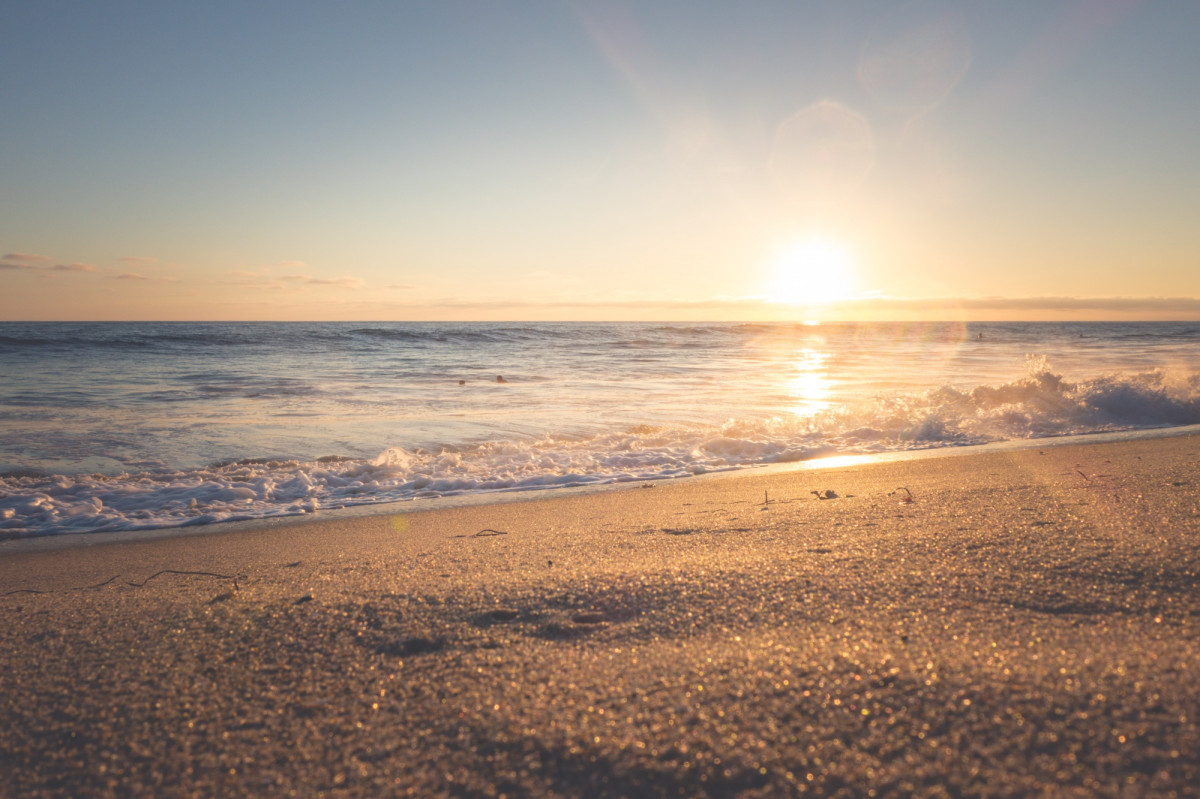
Tags: sea, coast, sand, ocean, horizon, cloud, sun, sunrise, sunset, sunlight, morning, shore, dawn, dusk, evening, body of water, mudflat, atmospheric phenomenon